Zhongxin Bridge

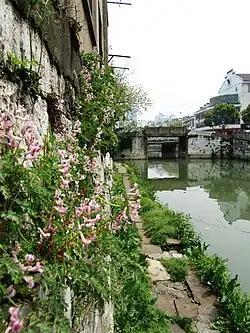
Zhongxin Bridge in April 2012

The Zhongxin Bridge is a historic stone arch bridge over the South Market River in Tianning District of Changzhou, Jiangsu, China. The bridge is long and wide.